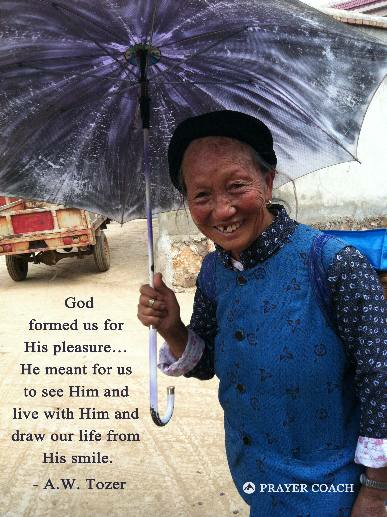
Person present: No